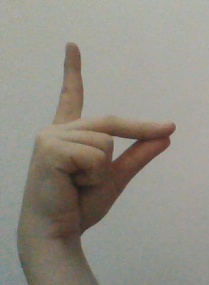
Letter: ta